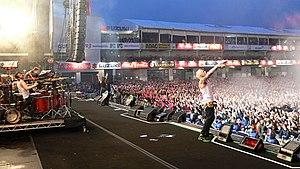
The Prodigy est un groupe de musique électronique britannique, originaire de Braintree, Essex, en Angleterre. Aux côtés notamment de The Chemical Brothers, Fatboy Slim et The Crystal Method, ils font partie des pionniers de la dance électronique qualifiée plus tard de big beat par la presse. Ce style atteint sa popularité dans les années 1990 avec le développement des raves parties et de leur médiatisation dès lors qu'elles sont rendues illégales. The Prodigy recense un total de plus de 20 millions de disques vendus dans le monde entier, ce qui en fait le plus grand vendeur de disques de l'histoire de la dance.